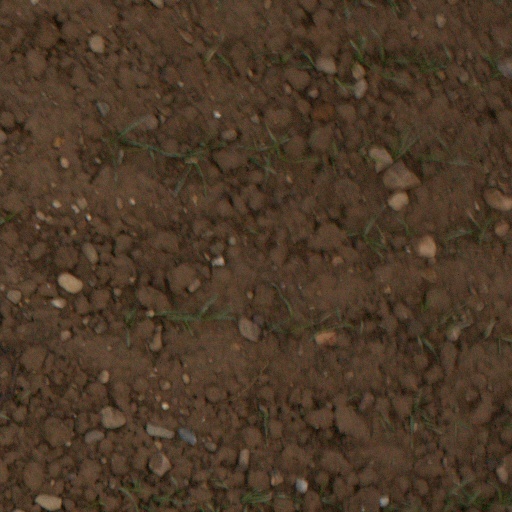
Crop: wheat